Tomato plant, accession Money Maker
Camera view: vertical (180 deg); turntable rotation: 270 degrees
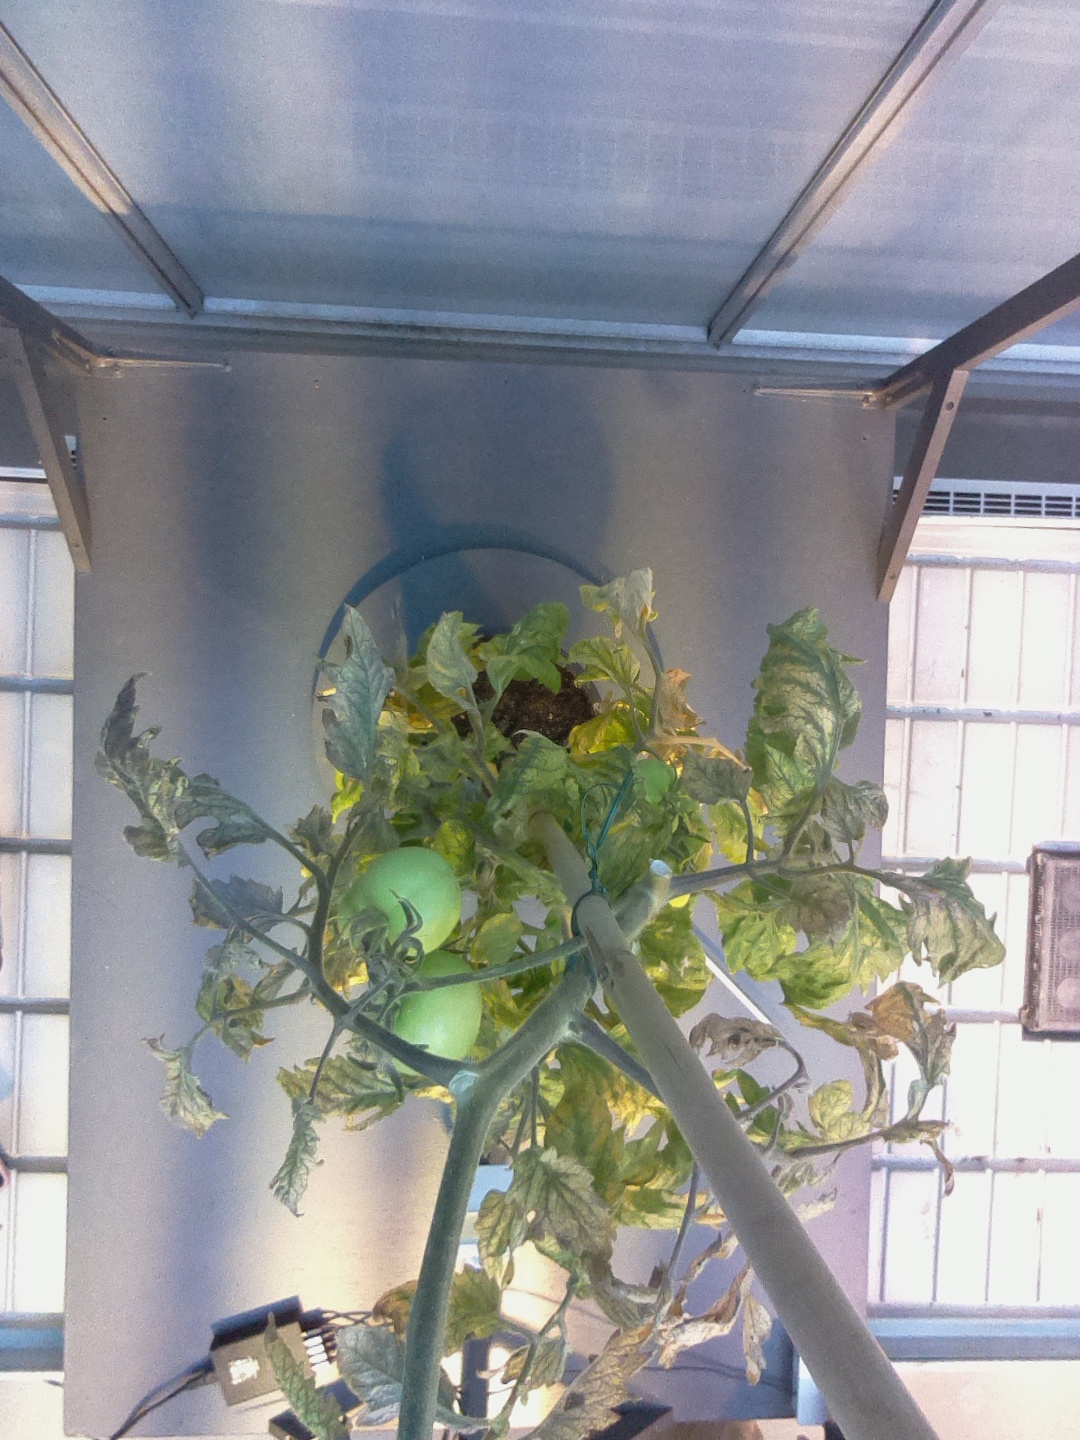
BBCH growth stage 79: 90% -100% of final fruit size